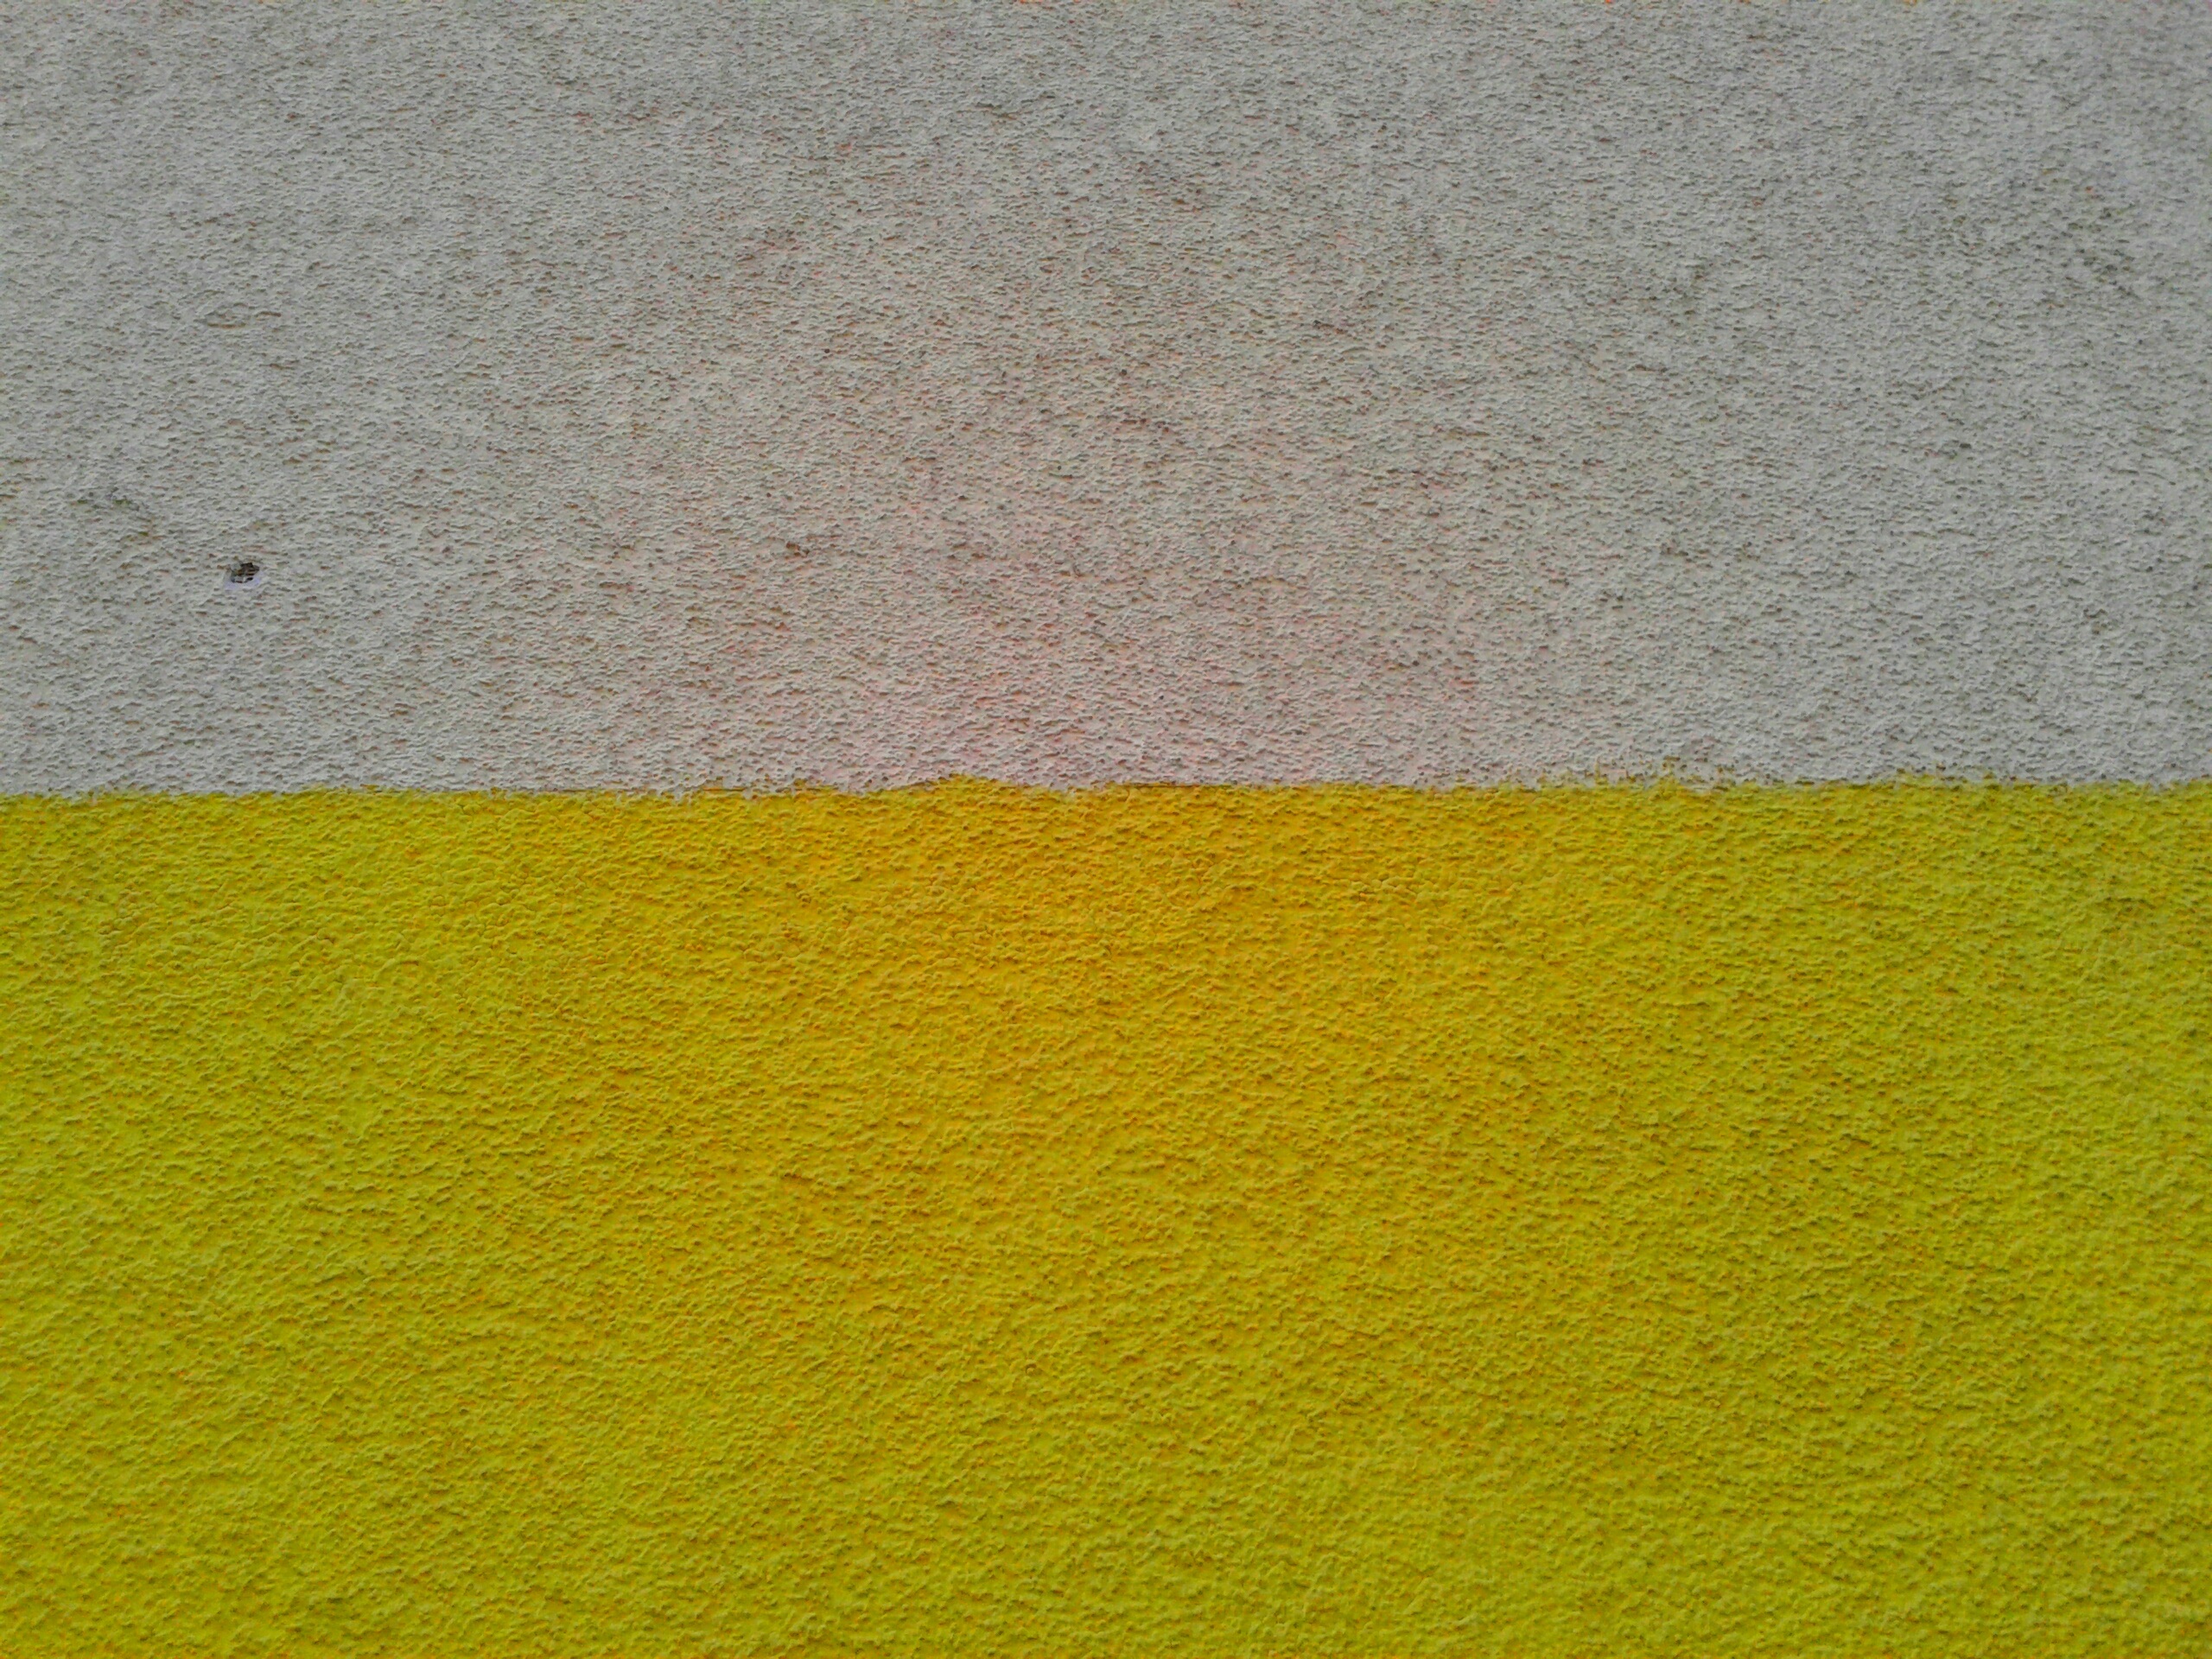
texture, floor, wall, asphalt, line, green, color, desktop, gray, yellow, wallpaper, graphics, the background, flooring, road surface